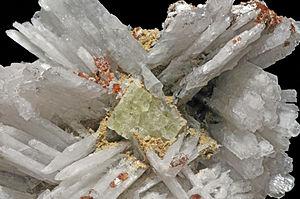
cristaux de leucophanite, cristaux de natrolite, cristaux de rhodochrosite, cristaux d'aegirine